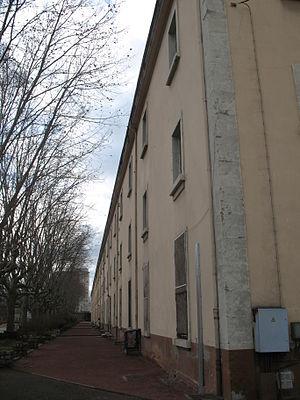
Caserne sergent Blandan dans le 7ème arrondissement de Lyon.
La caserne sergent Blandan, anciennement fort Lamothe, est une ancienne caserne militaire de 17 hectares située dans le 7ᵉ arrondissement de Lyon.